Bayard School

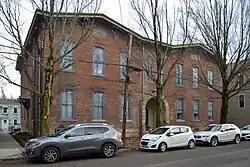
The renovated school building in 2018

The Bayard School in the Lawrenceville neighborhood of Pittsburgh, Pennsylvania is a building from 1874 and is one of Pittsburgh's oldest surviving school buildings. The school was closed in 1939, along with the nearby Foster School and Lawrence School, when all students were transferred to the new elementary wing of Arsenal Junior High School. It was sold in 1941 and later used as a warehouse. It was listed on the National Register of Historic Places in 1986.